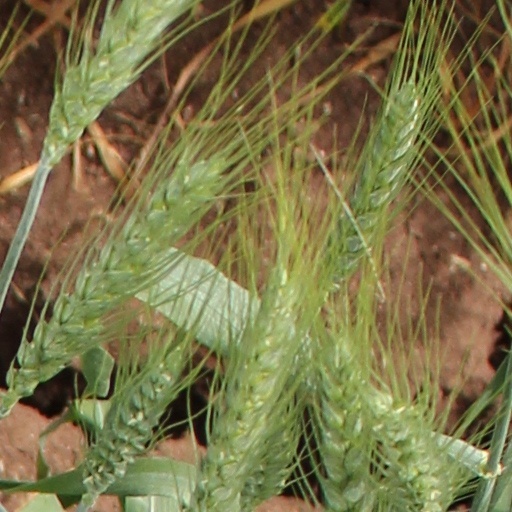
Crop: wheat